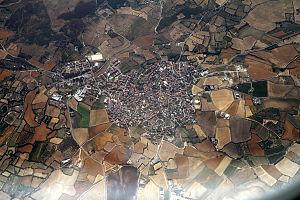
Mandas est une commune italienne d'environ 2 200 habitants, située dans la province du Sud-Sardaigne, dans la région de la Sardaigne en Italie, à 56 km de Cagliari. Le nom de la commune remonte au XIIIᵉ siècle.